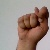
The image shows a hand gesture representing the letter 'T' in Indian Sign Language.